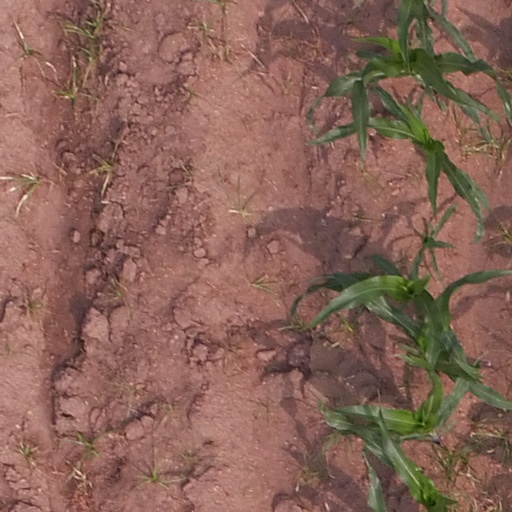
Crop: maize; corn